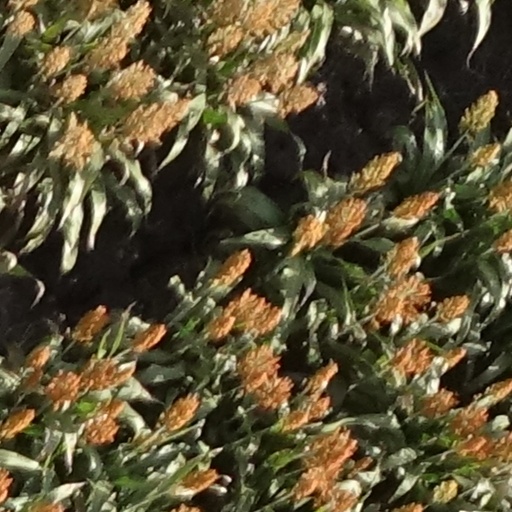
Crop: sorghum